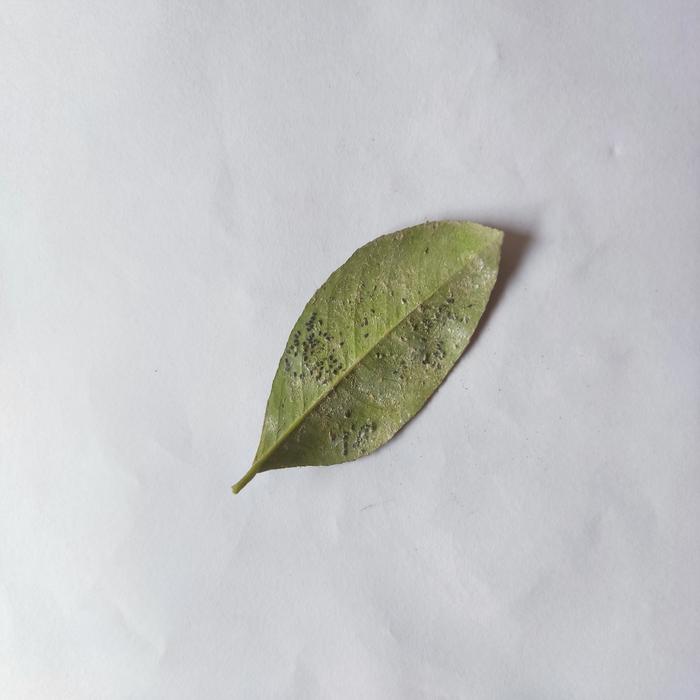
Crop: Lemon
Leaf condition: Sooty_Mold